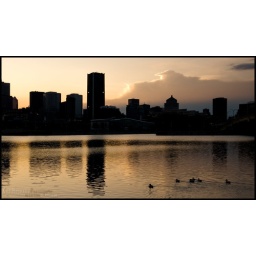
Quite surprised to see ducks swimming in the St Lawrence. But it makes for a sweet ass picture.